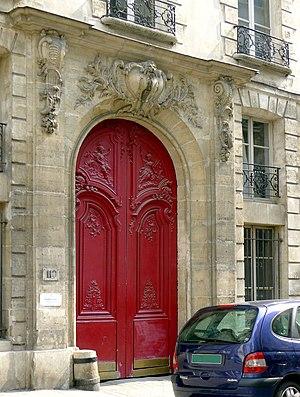
Hôtel d'Hozier, porte du 110 rue Vieille-du-Temple (Inscrit, 1987) This building is inscrit au titre des Monuments Historiques. It is indexed in the Base Mérimée, a database of architectural heritage maintained by the French Ministry of Culture,
La rue Vieille-du-Temple est une voie ancienne des 3ᵉ et 4ᵉ arrondissements, qui se situe en plein cœur du quartier du Marais à Paris.